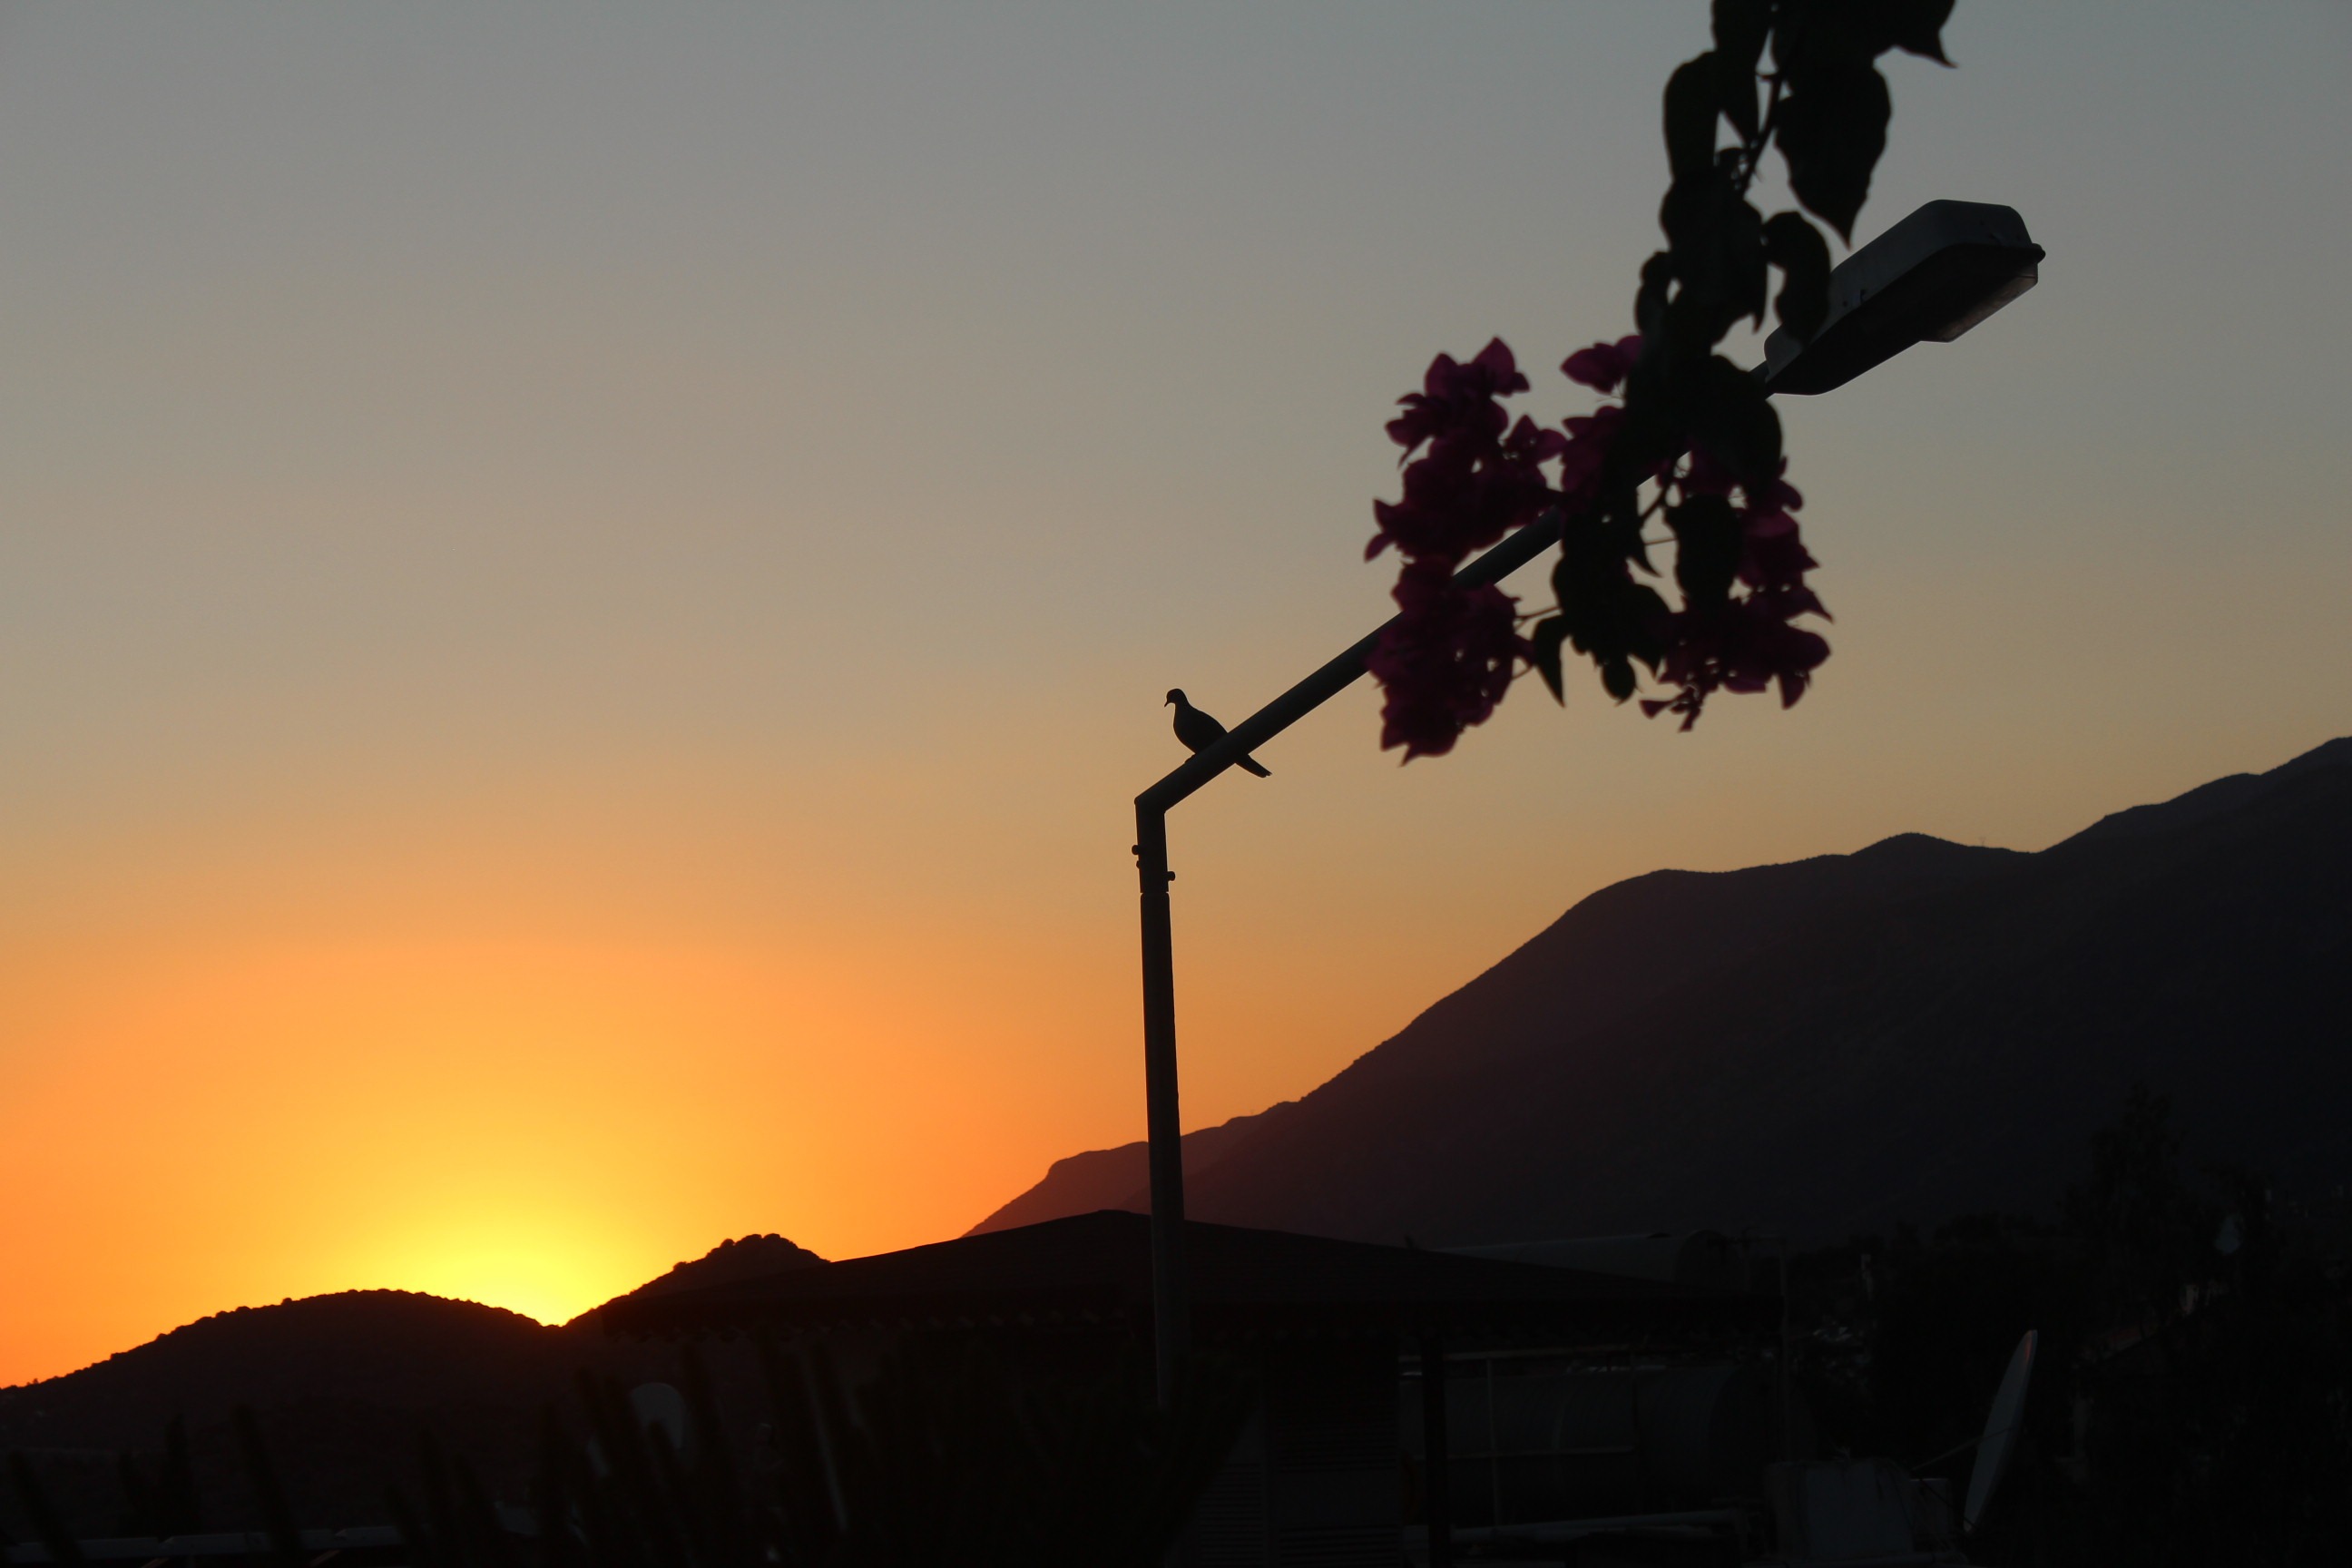
silhouette, mountain, cloud, sky, sun, sunrise, sunset, sunlight, morning, hill, flower, wind, dawn, dusk, evening, pigeon, afterglow, after the sunset glow